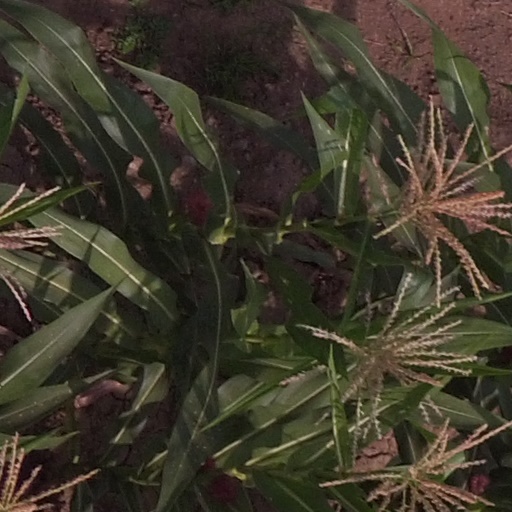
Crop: maize; corn